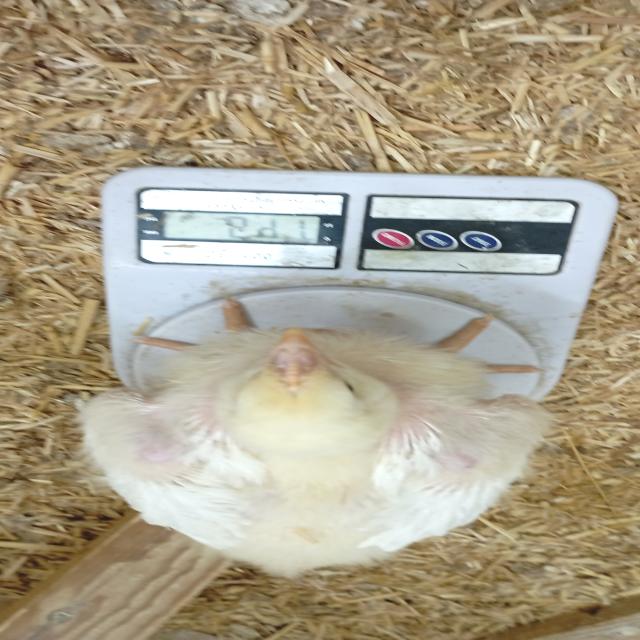
Weight: 696 g